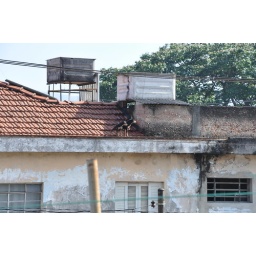
There was two dogs on the roof of the house near mine ;O